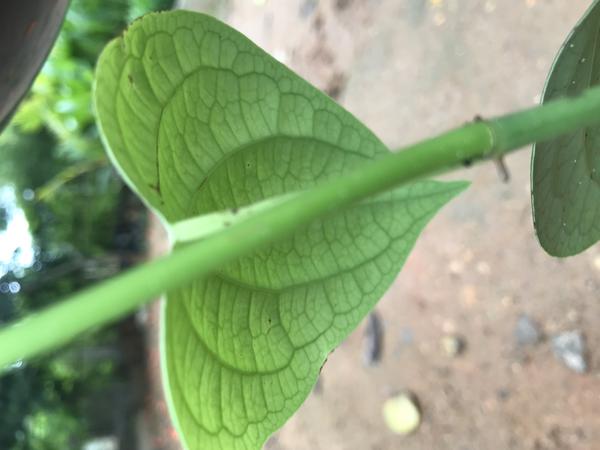
Plant: Pepper